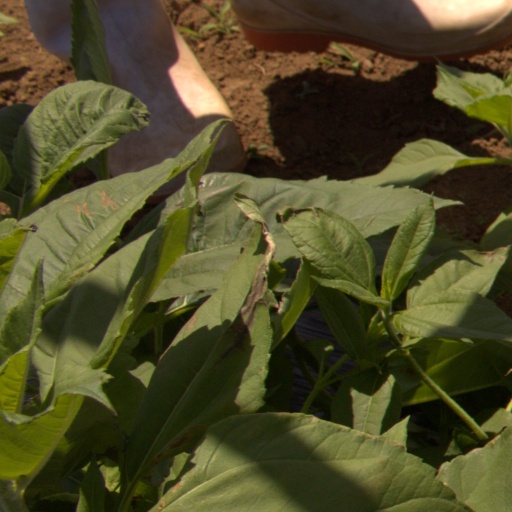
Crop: Jerusalem artichoke